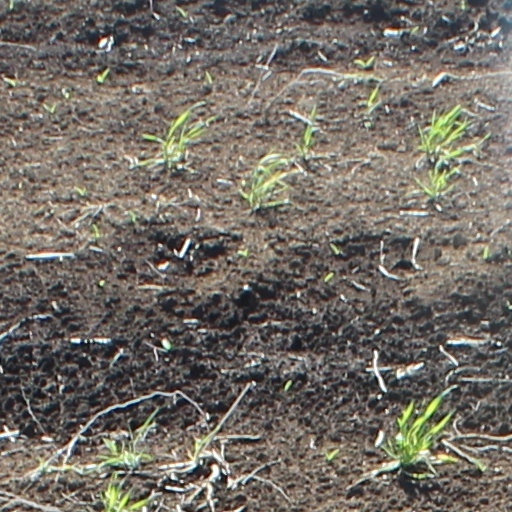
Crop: wheat